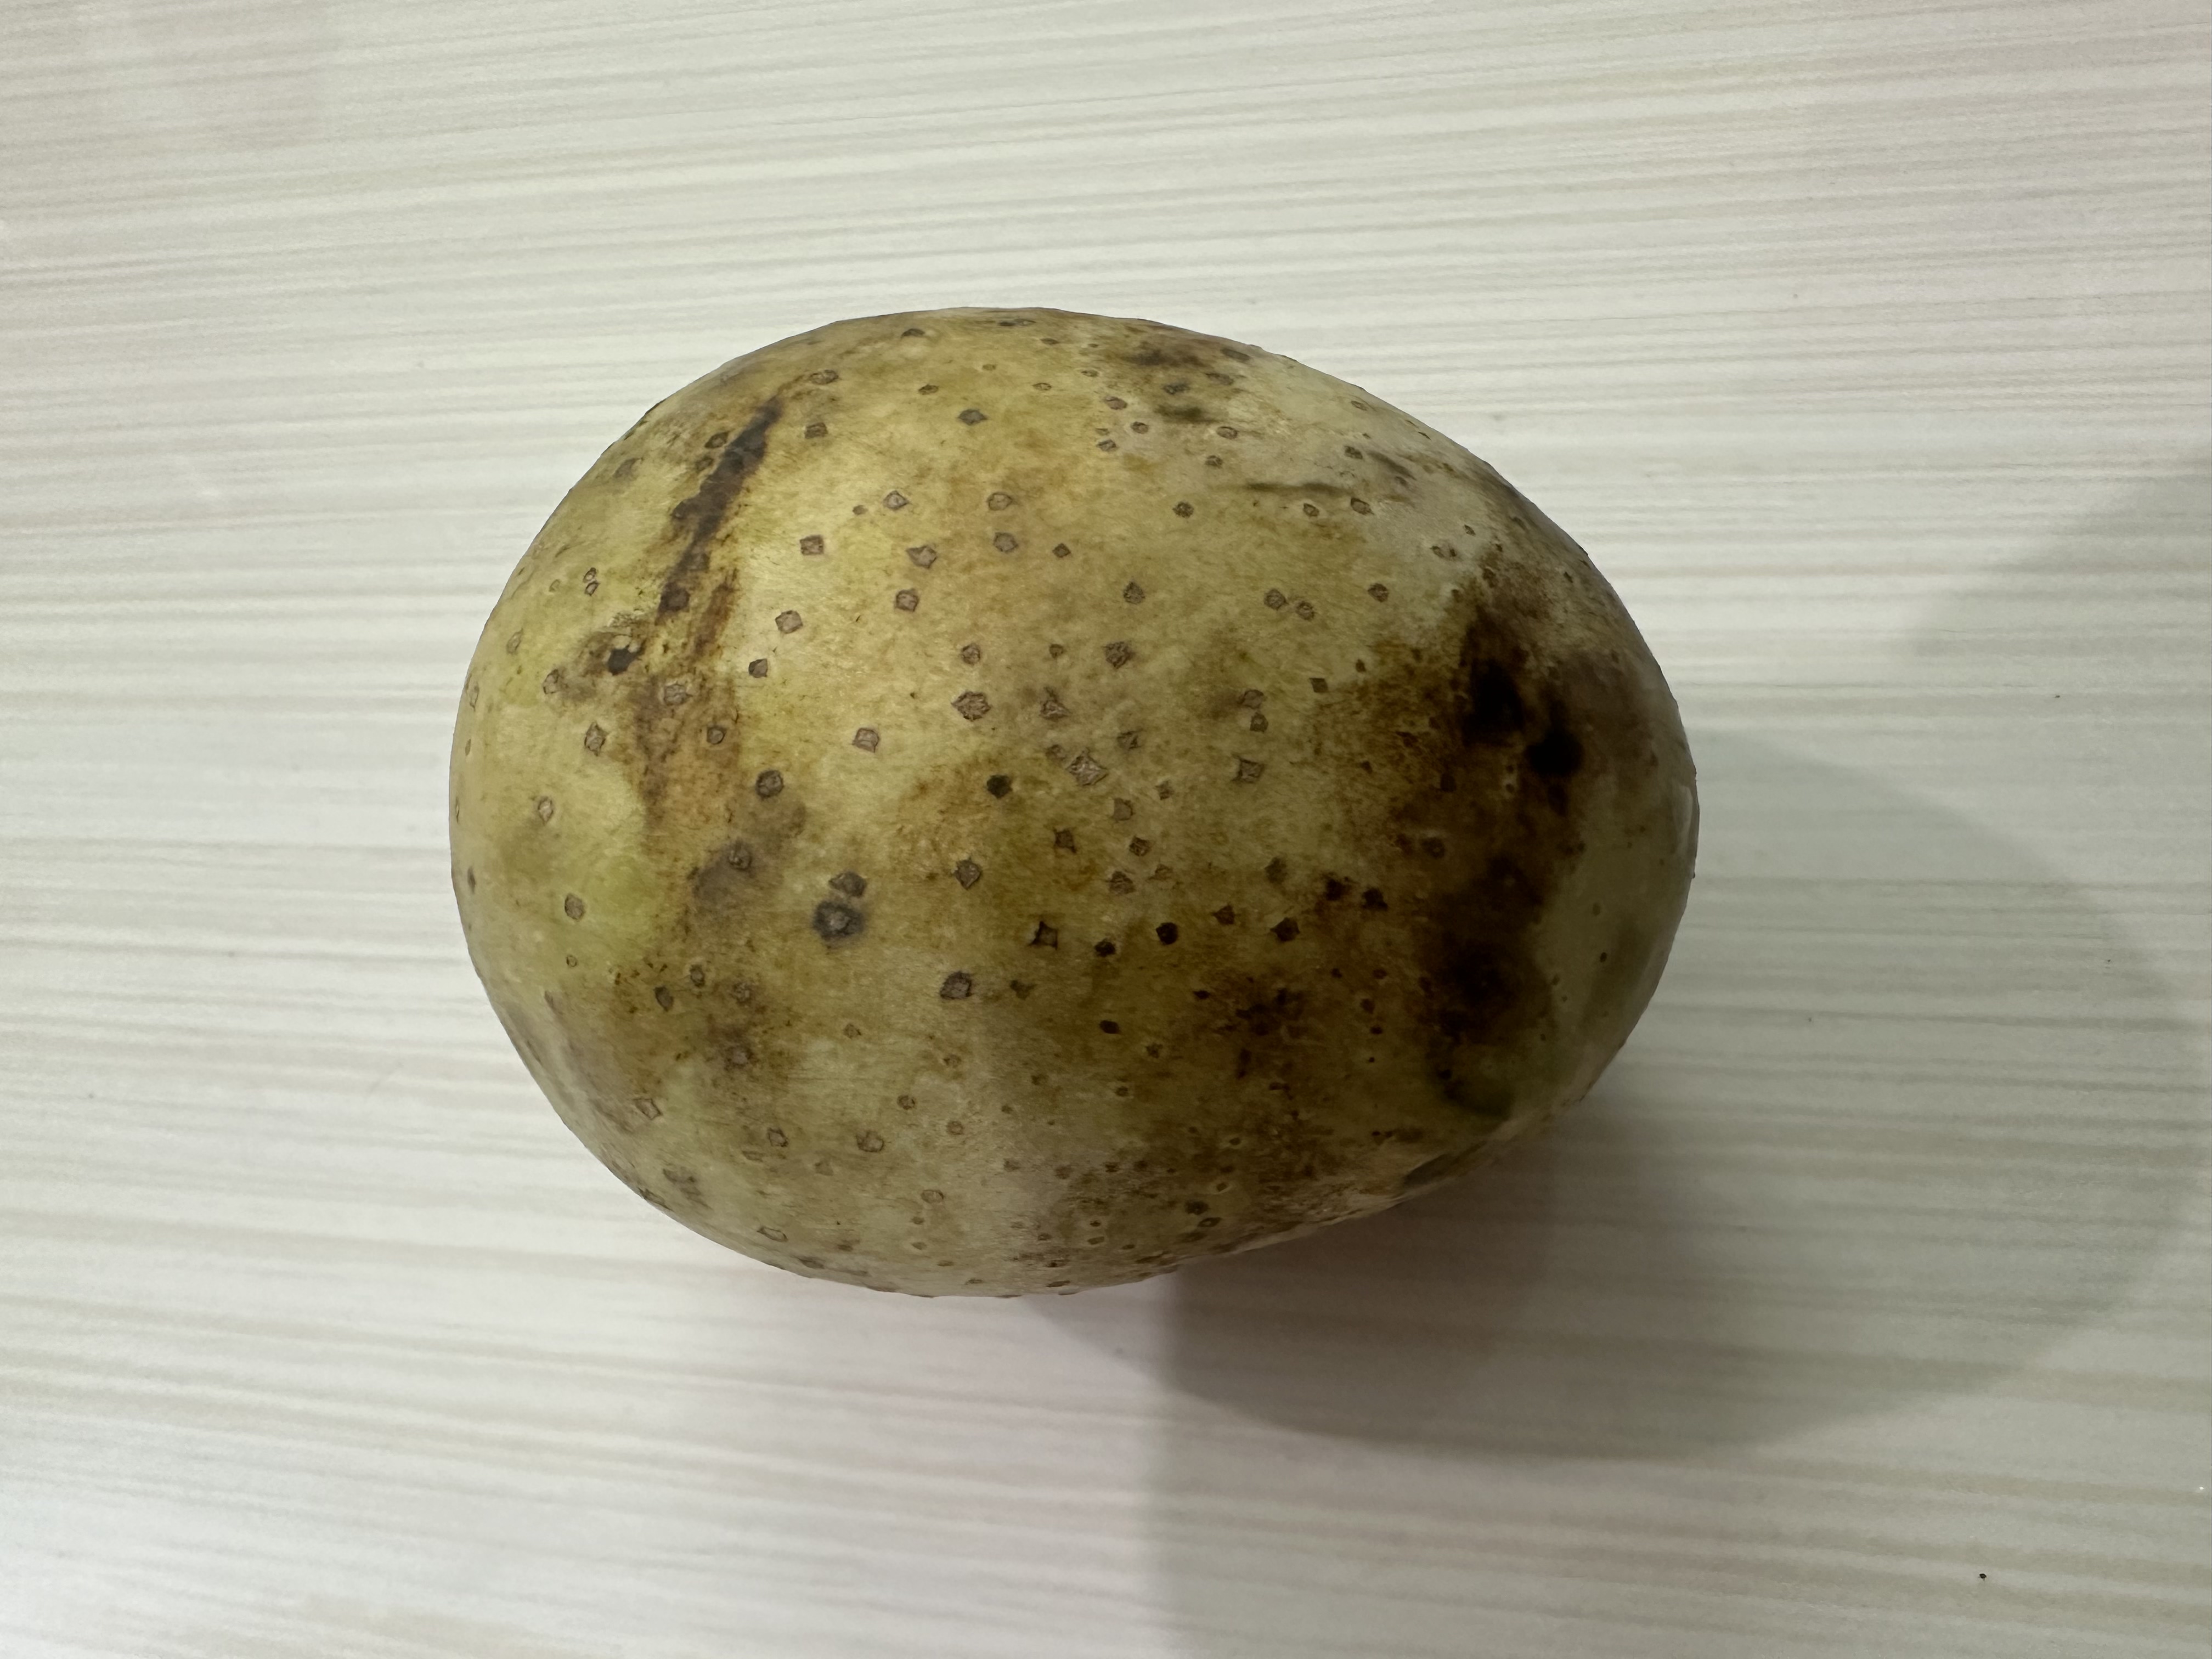
Mango variety: Langra